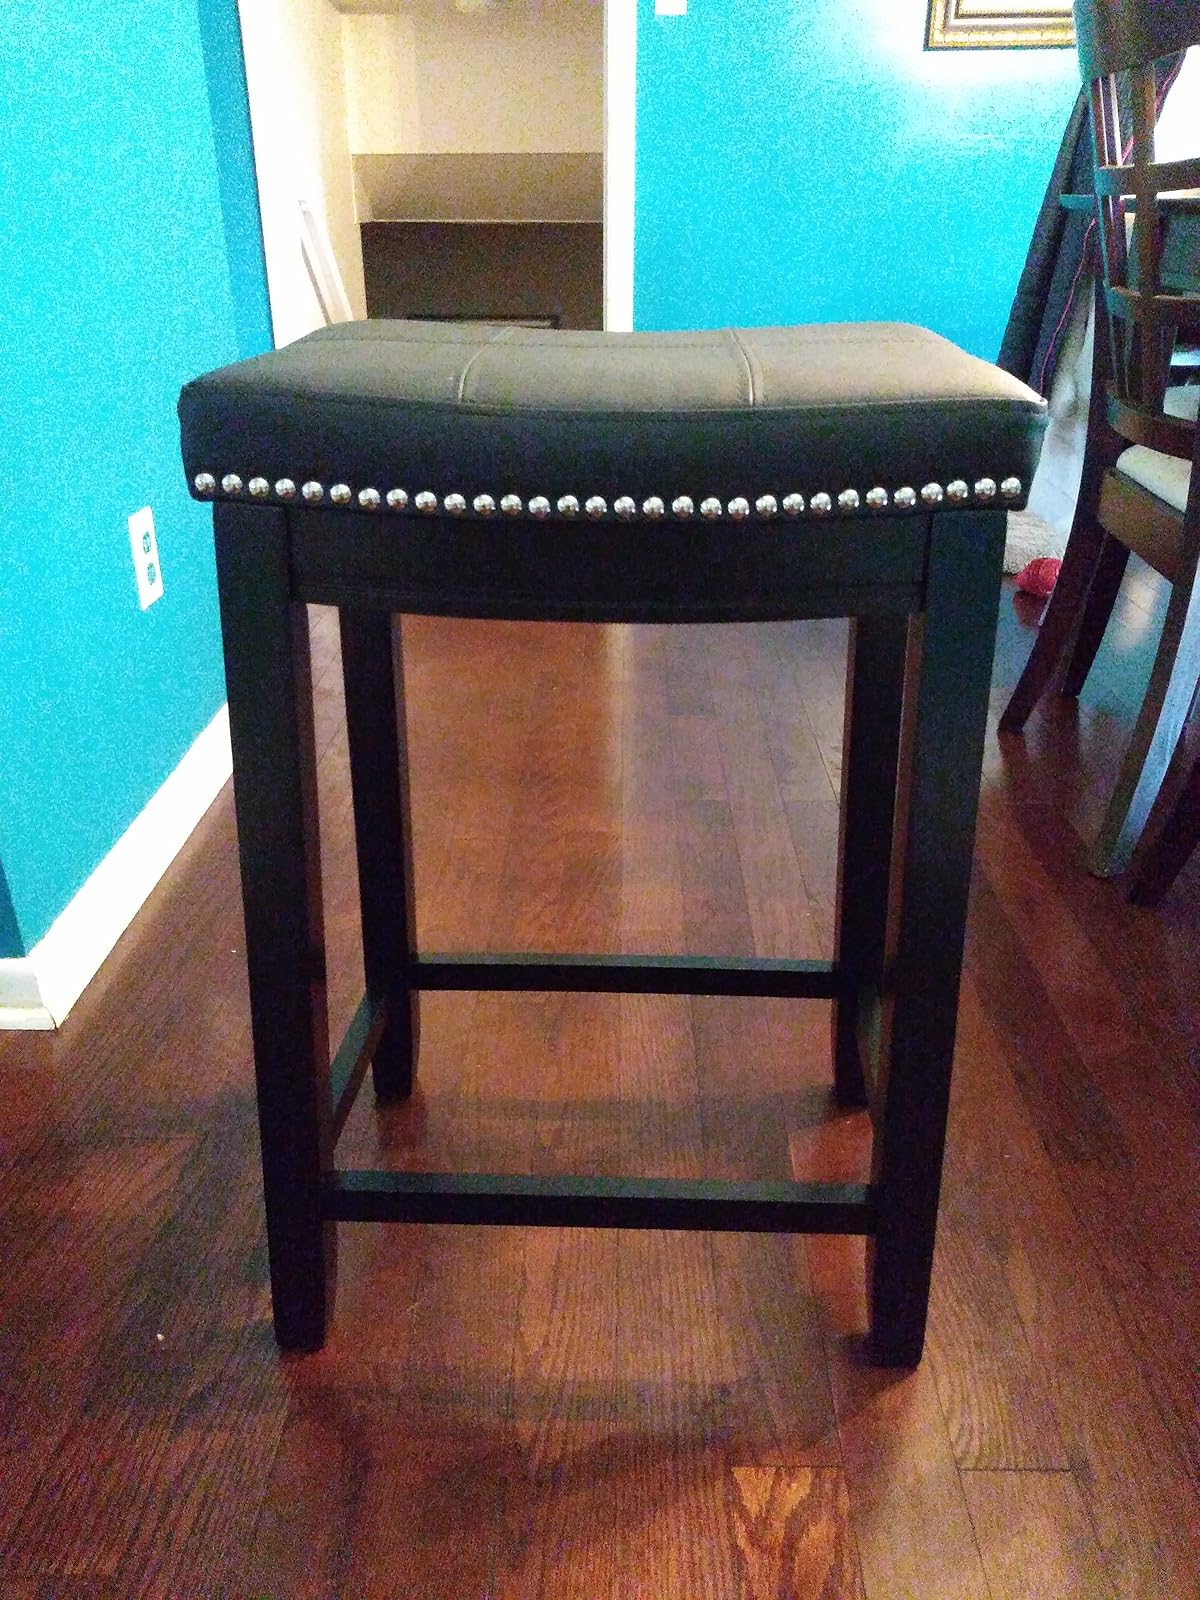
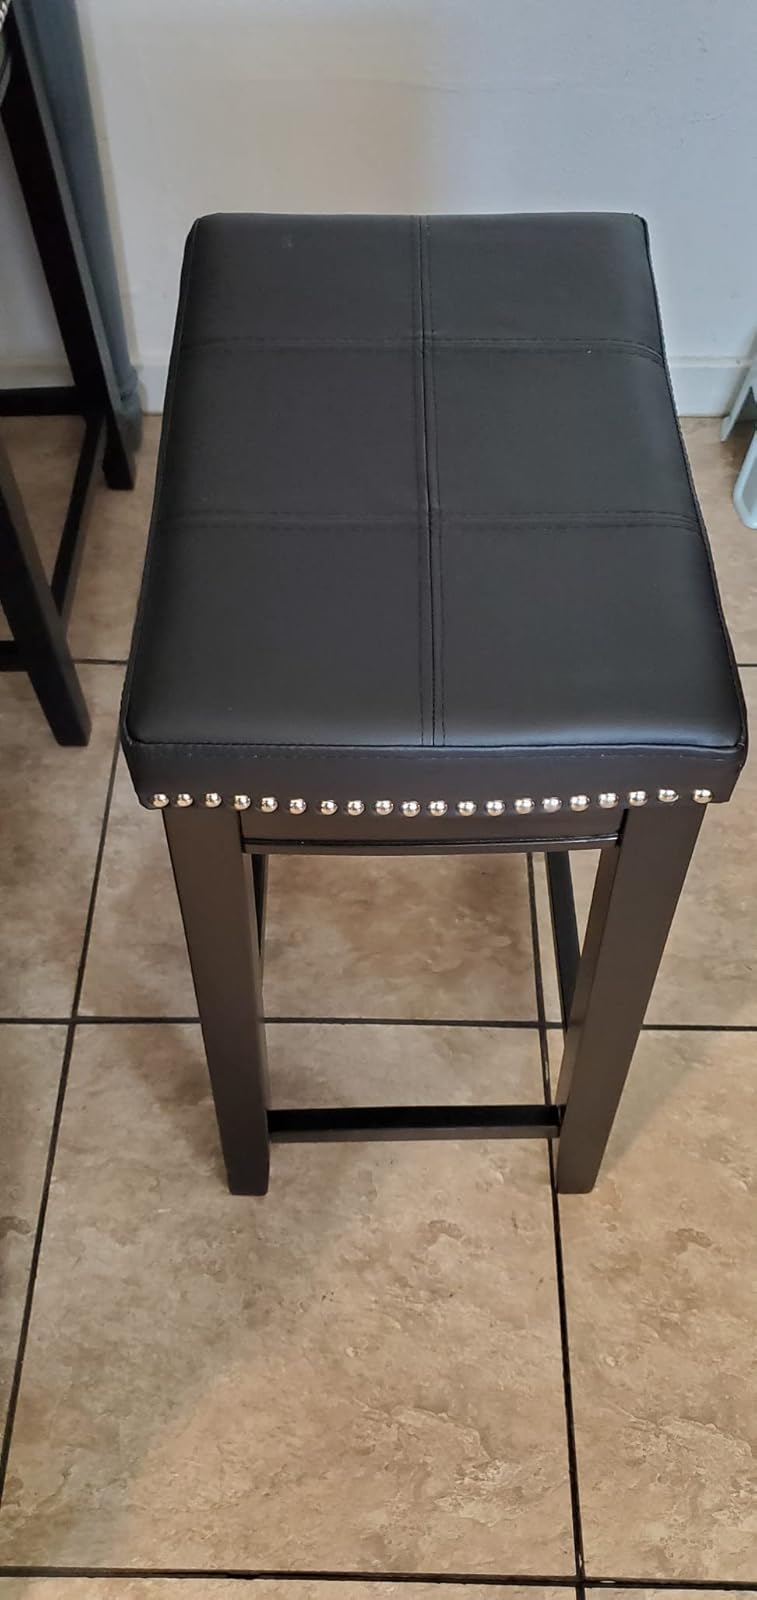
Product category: stool
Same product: yes